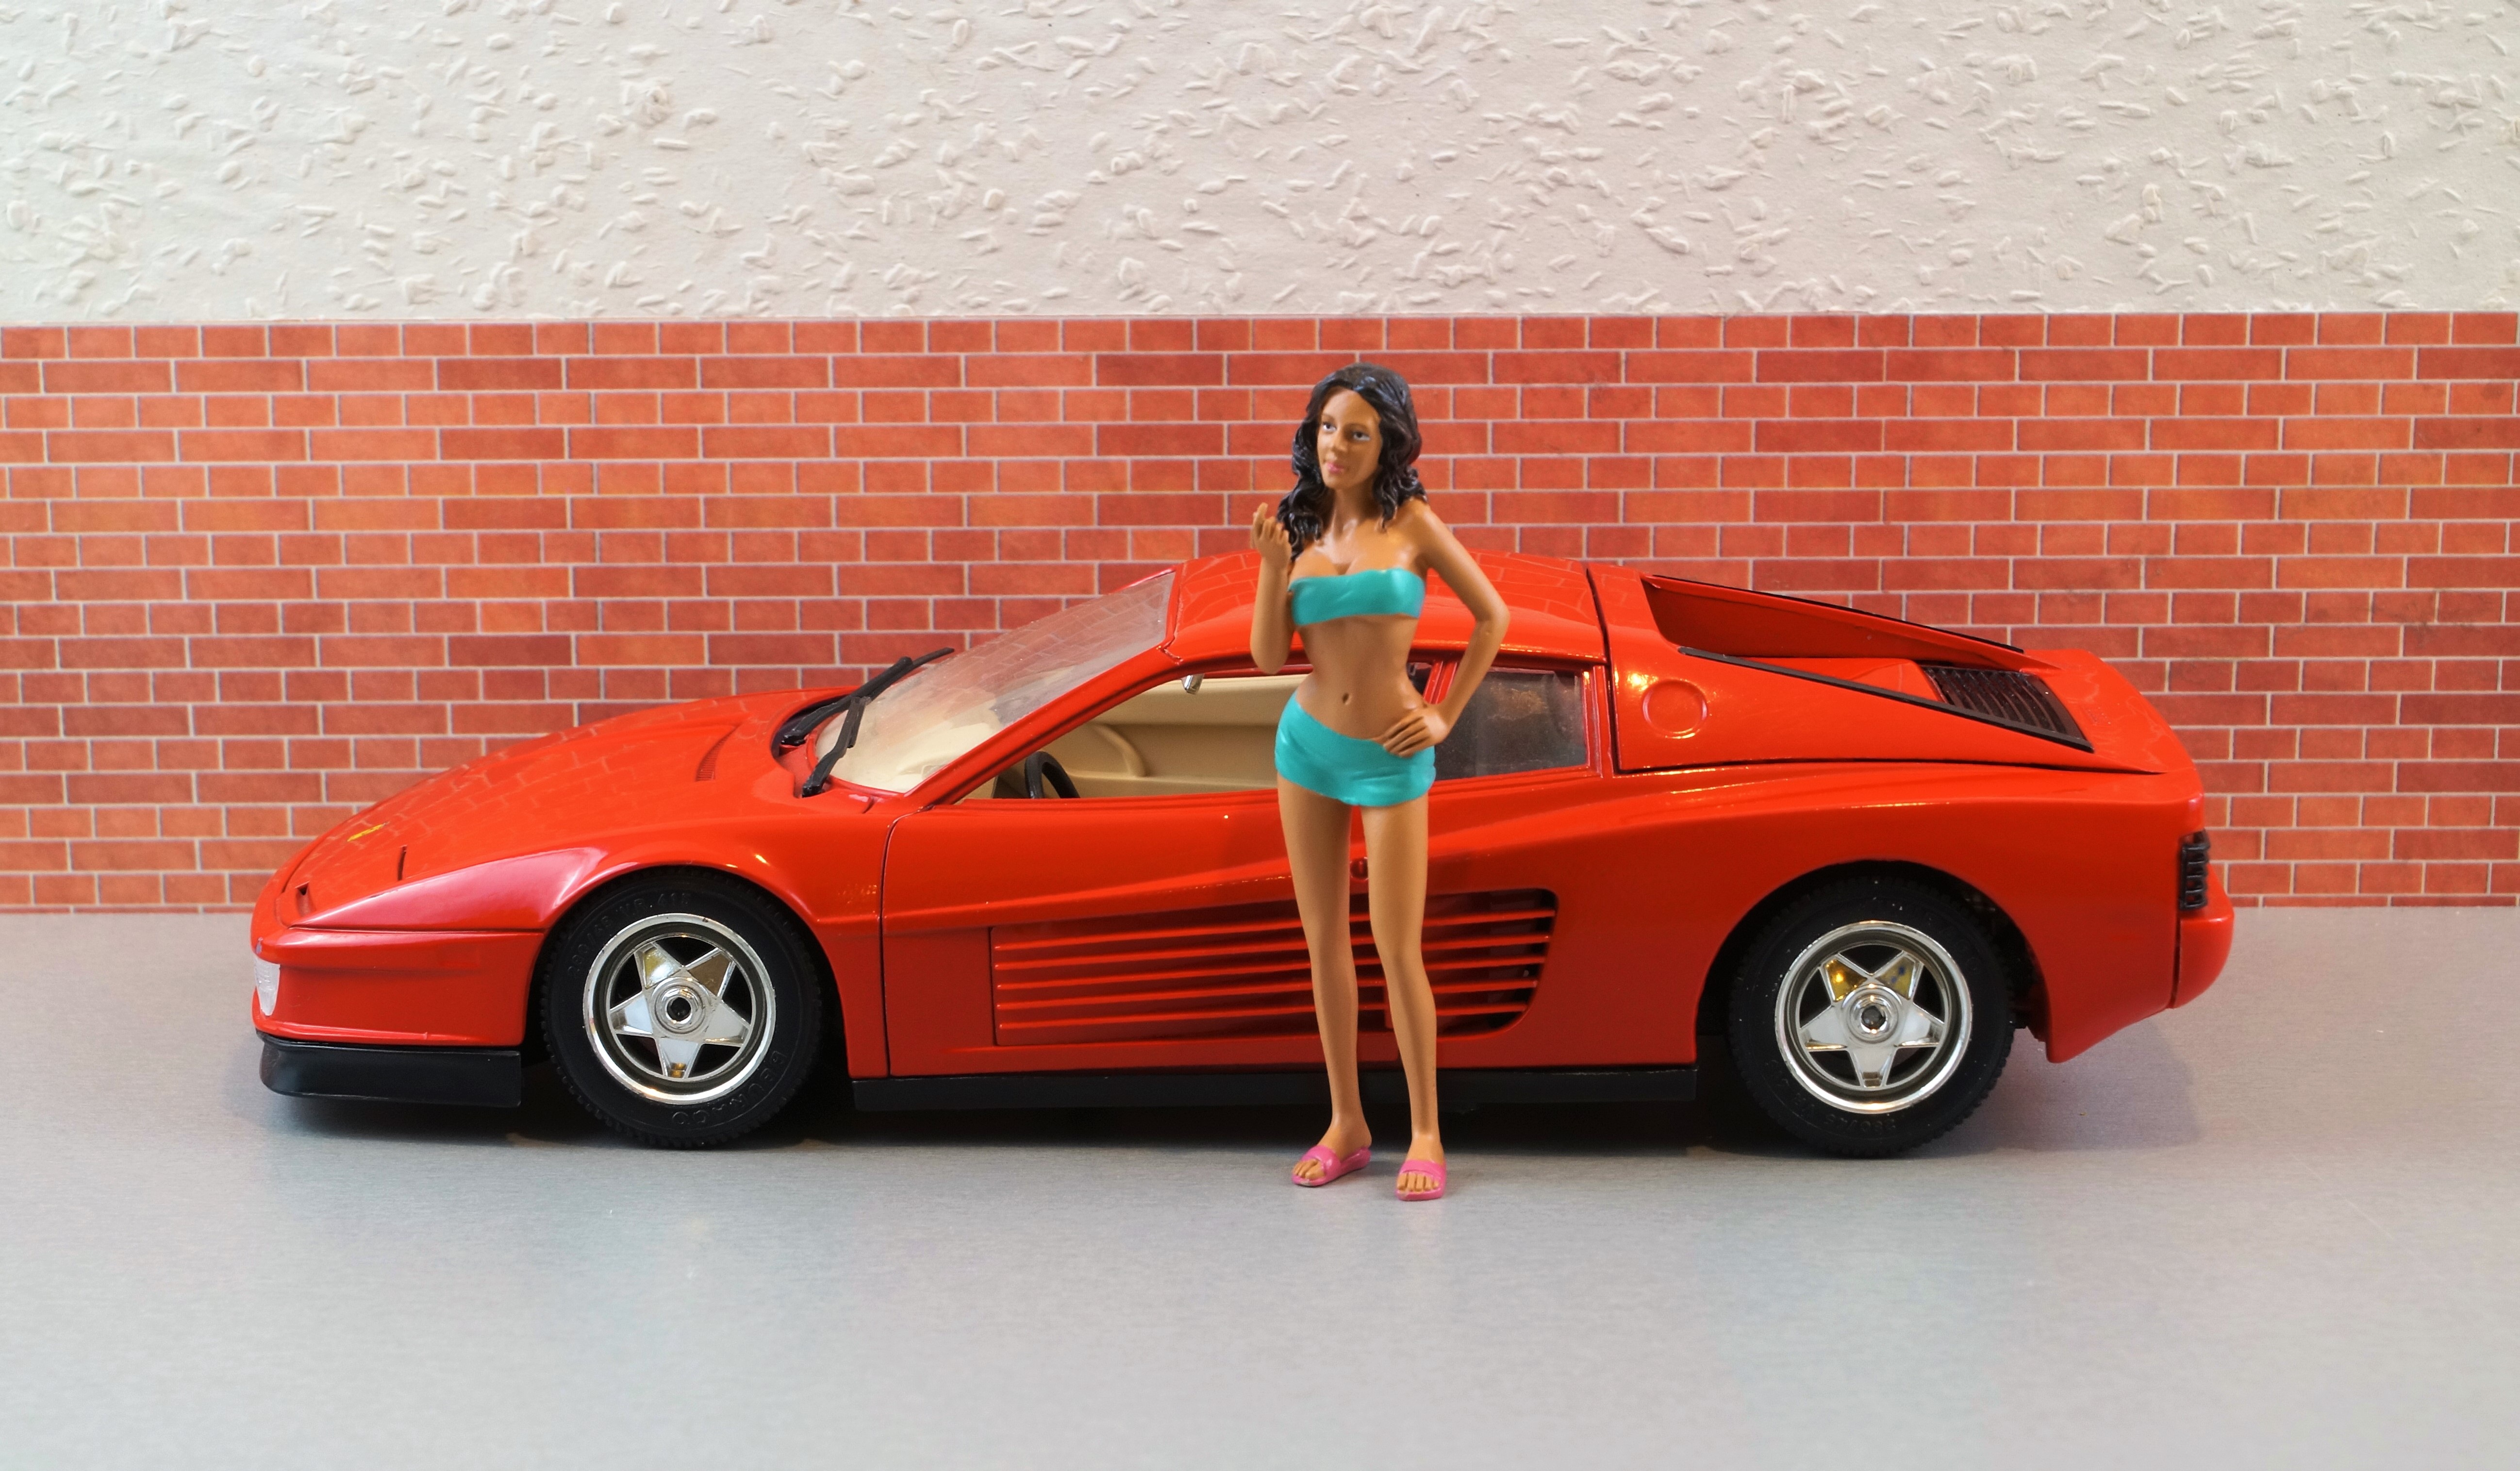
model car, ferrari, testarossa, sporty, red, vehicle, toys, model, sports car, pit babes, auto, women, girl, bikini, car wash, sexy, summer, beautiful, woman, young women, pkw, brunette, super sports car, car racing